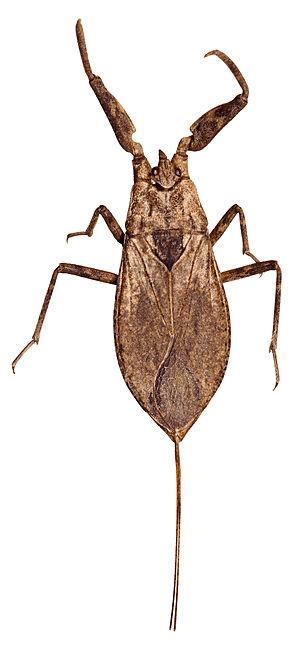
Le Durgeon est une rivière française qui coule entièrement dans le département de la Haute-Saône, en région Bourgogne-Franche-Comté. C'est un affluent de la Saône en rive gauche et donc sous-affluent du Rhône. Durgeon, affluent de la Saône possède un paronyme appelé Drugeon, affluent du Doubs.
Nepa cinerea, est une espèce d'insectes hétéroptères, une grande punaise aquatique de la famille des Nepidae, sous-famille des Nepinae et du genre Nepa. Elle se trouve dans les étangs et étendues d'eau peu profondes, mais on peut aussi la retrouver dans des piscines. Elle peut atteindre jusqu'à 4 cm de longueur. S'il est saisi, l'animal peut mordre et générer une douleur similaire à celle d'une piqûre de guêpe, mais qui durera moins longtemps.